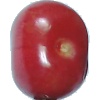
Label: Cherry 2